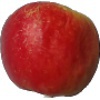
Label: red_yellow_apple